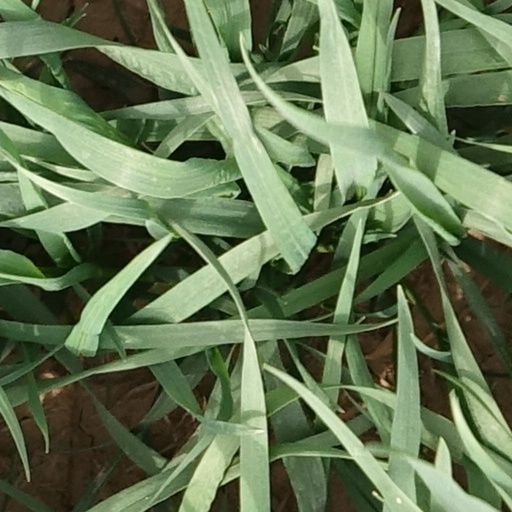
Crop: wheat